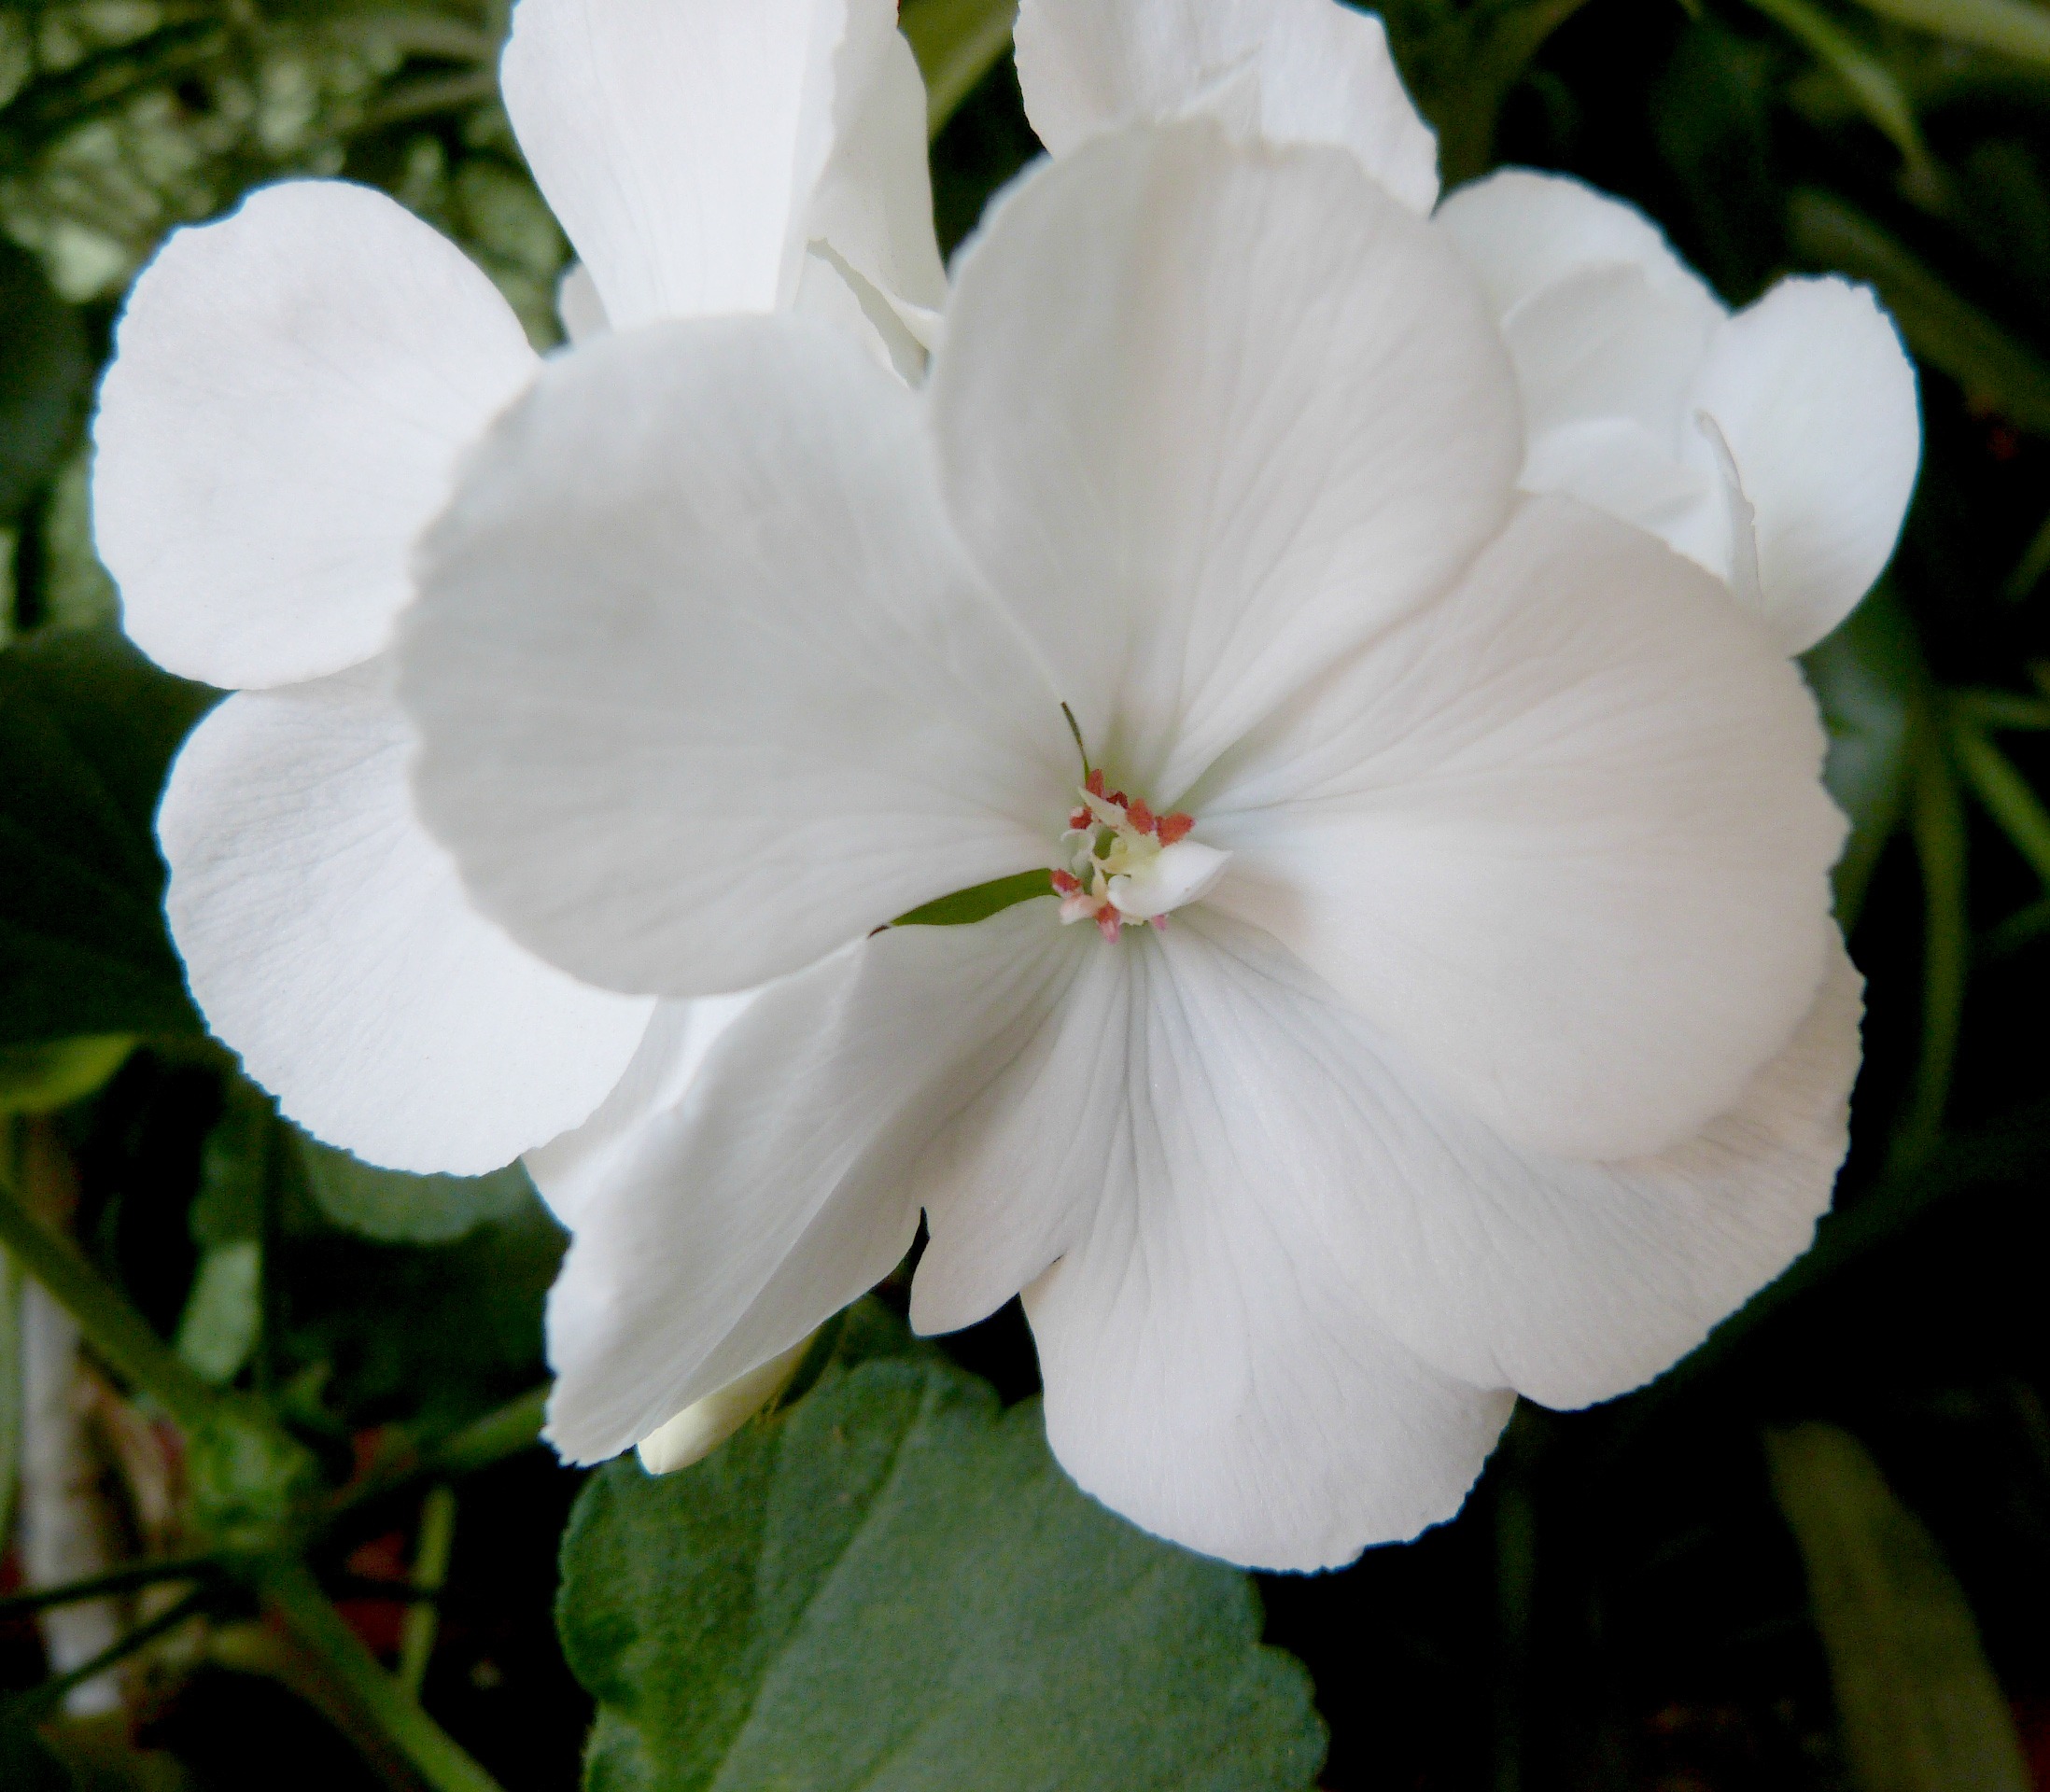
blossom, plant, white, stem, leaf, flower, petal, bloom, floral, environment, herb, macro, natural, botany, agriculture, flora, botanical, wildflower, outdoors, geranium, vegetation, horticulture, organic, moonflower, flowering plant, herbaceous plant, annual plant, mallow family, geraniales